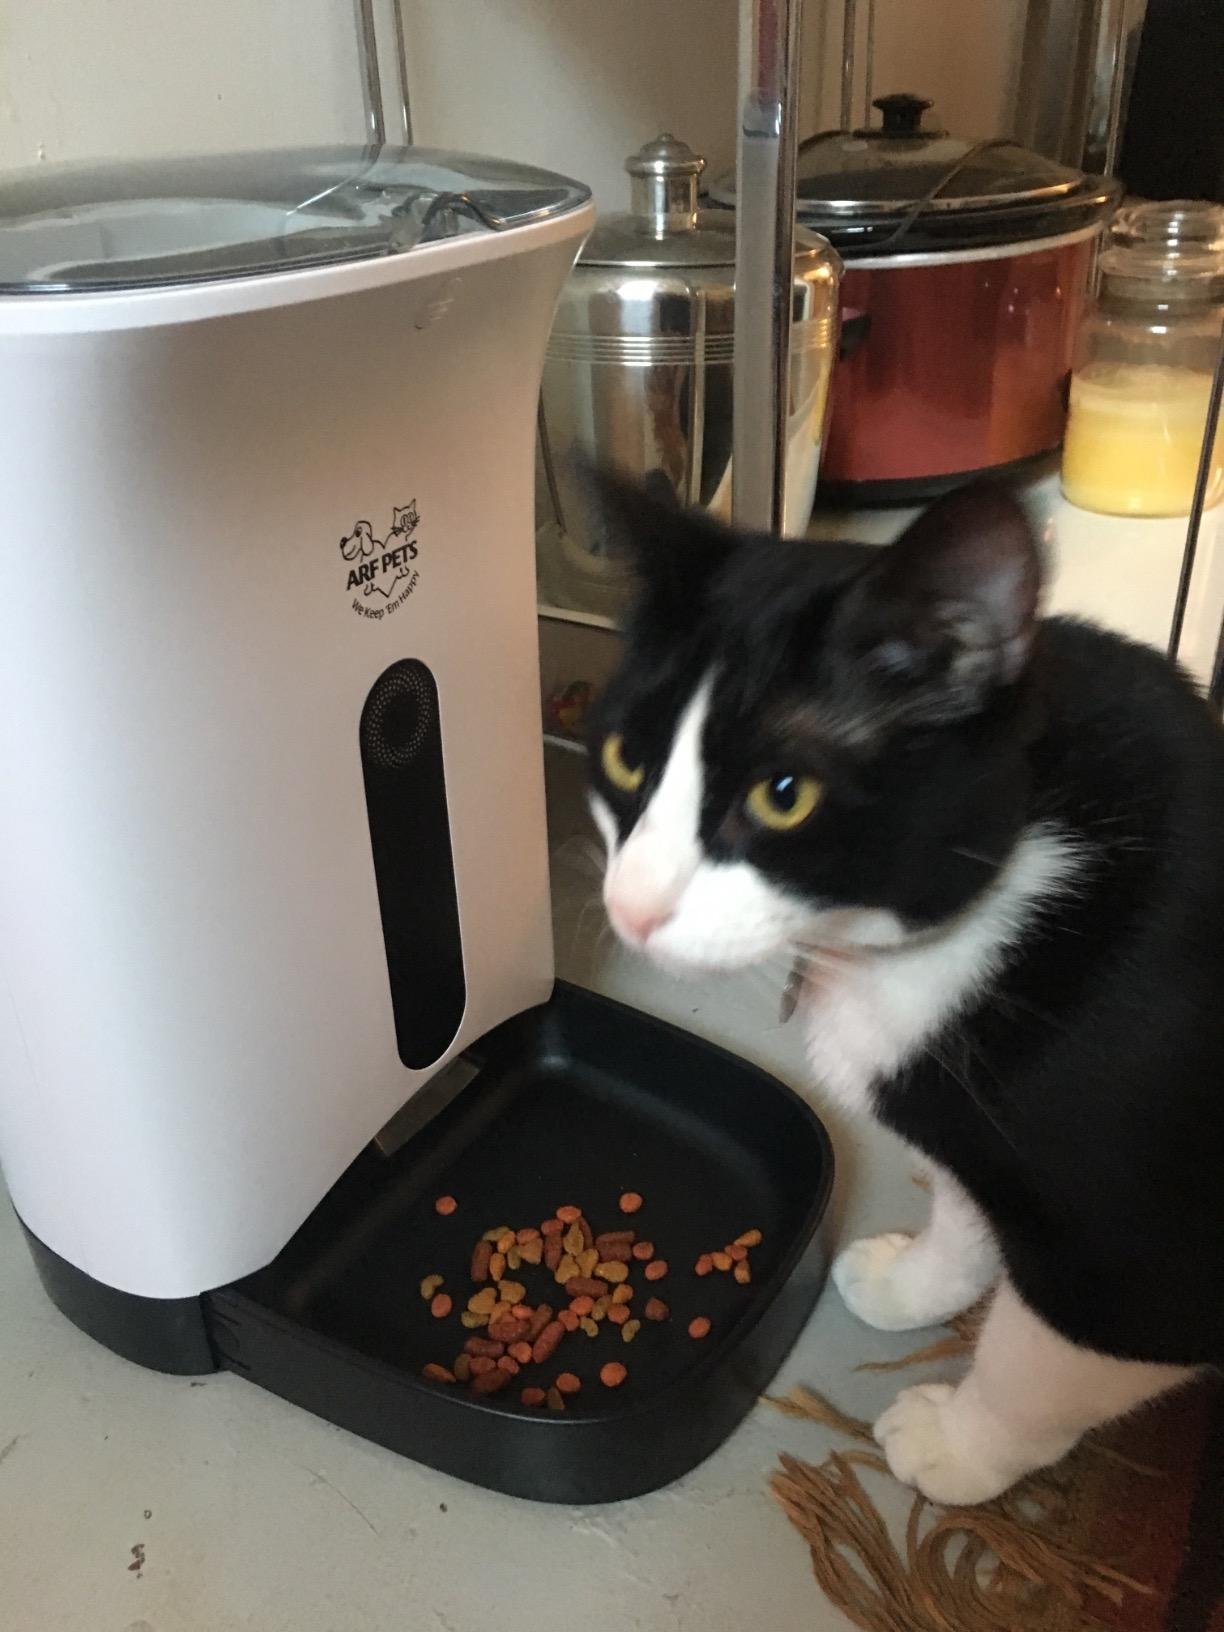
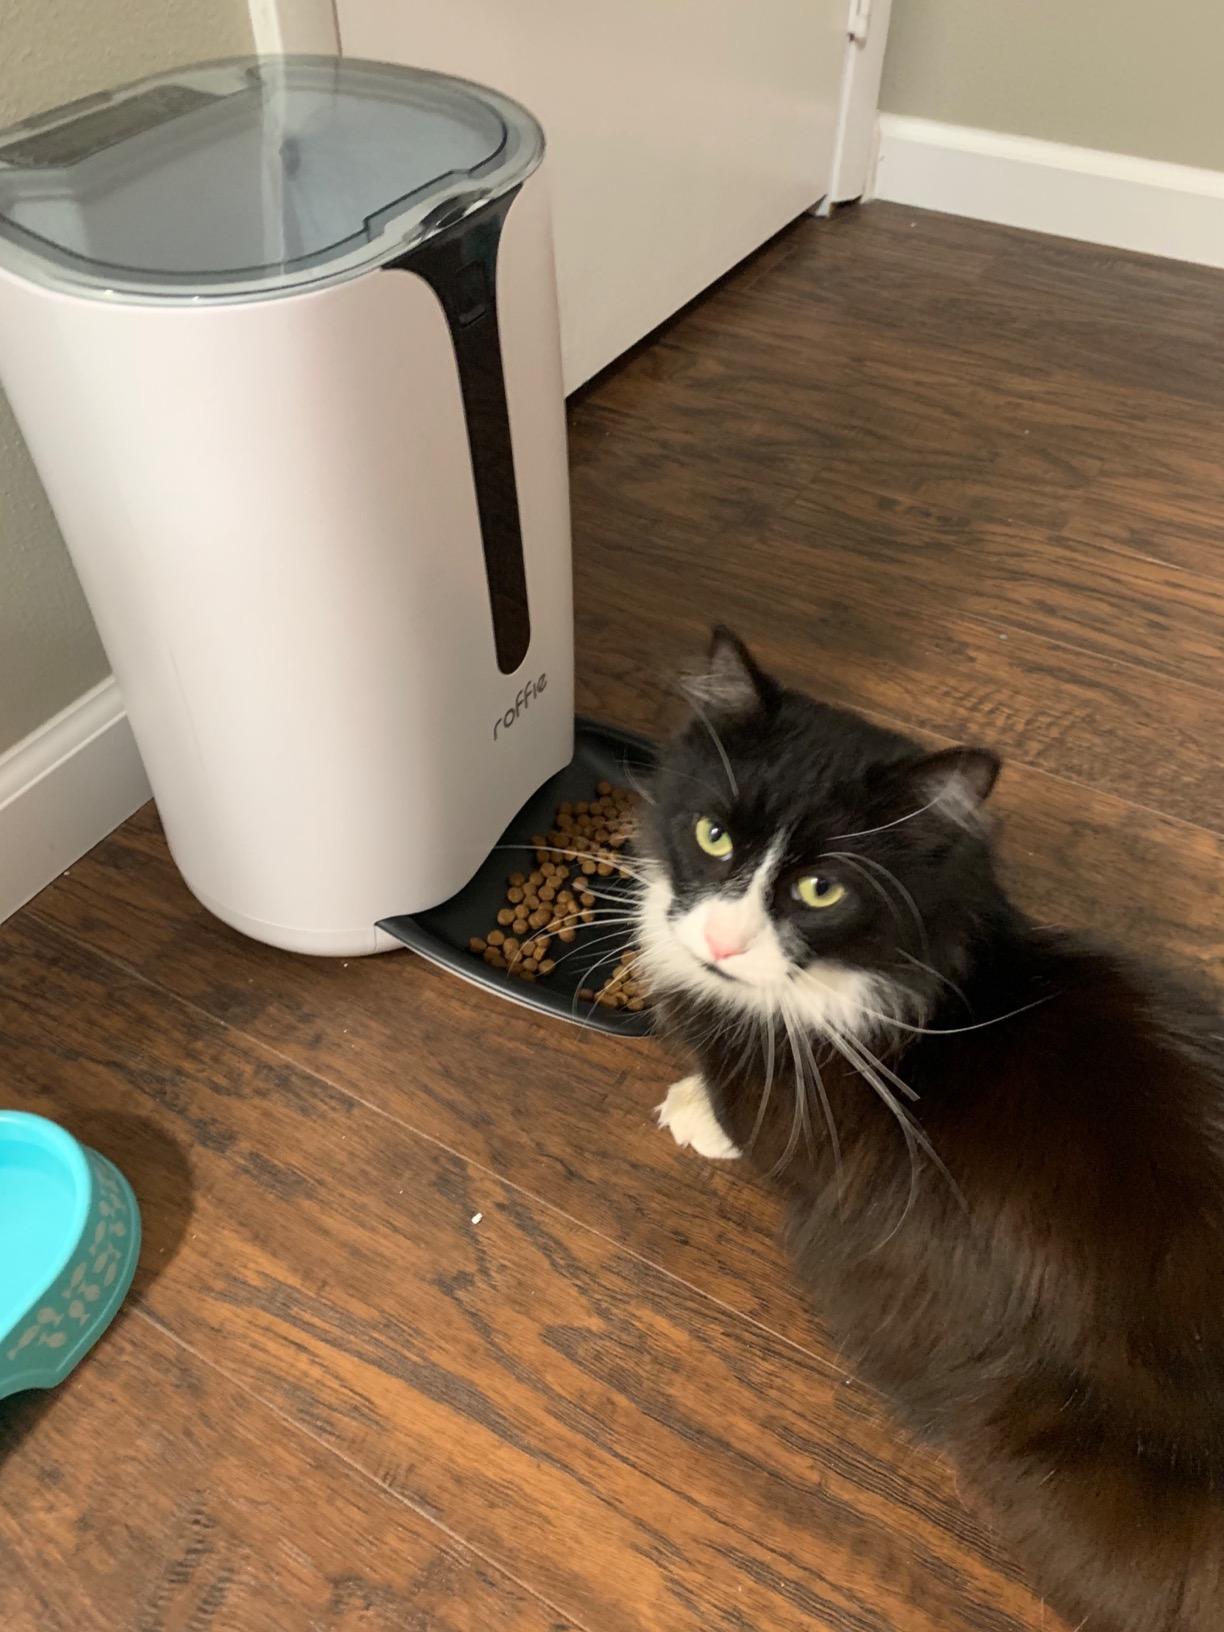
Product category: items_feeder
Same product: no